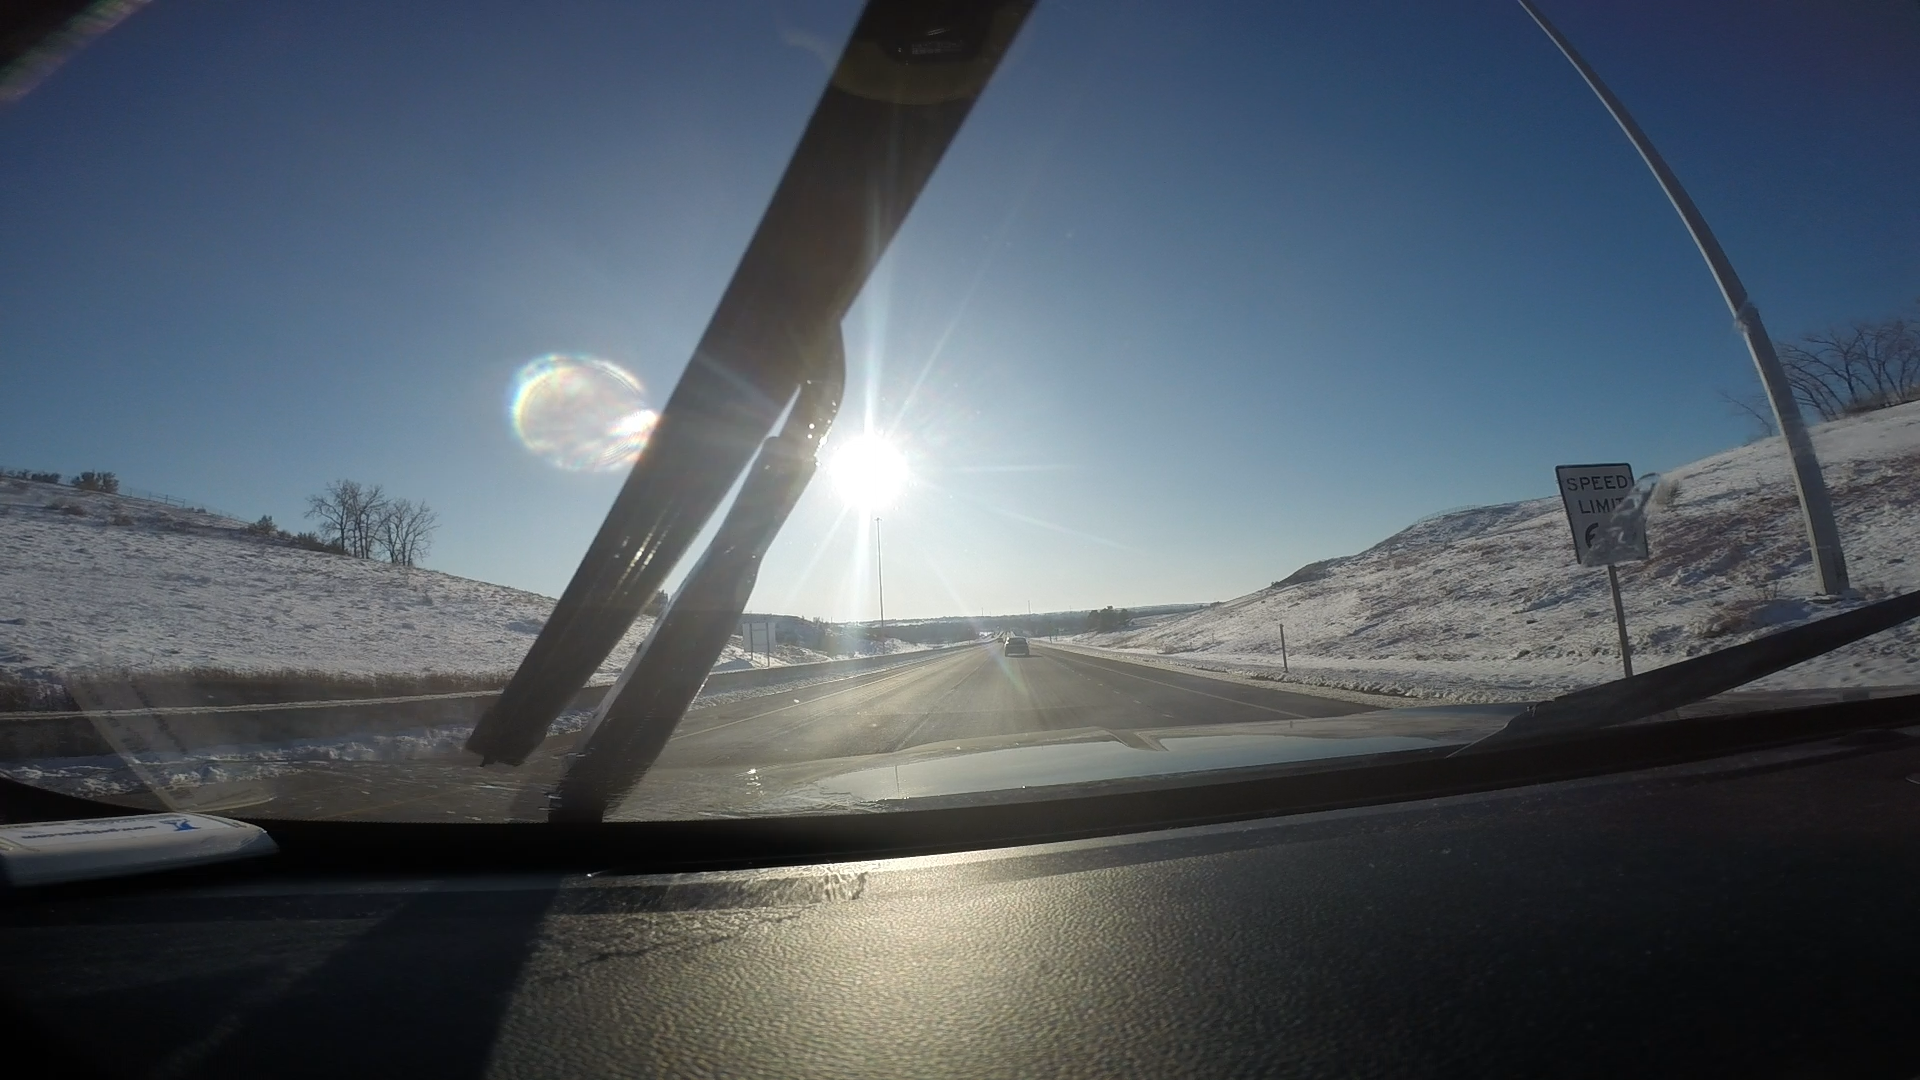
Speed limit sign label: mph60